Acquaviva delle Fonti

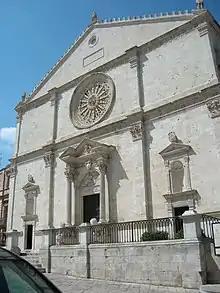
Cathedral of Sant'Eustachio martyr, main faceade

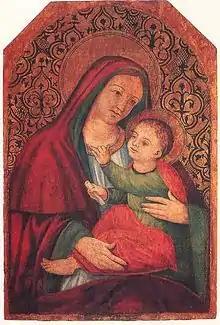
Madonna di Costantinopoli, icon attributed to Francesco Palvisino, 16th century.

The co-cathedral of Sant'Eustachio martyr was built in the 12th century by the Norman feudal lord Roberto Gurgulione. It was rebuilt and enlarged around the second half of the sixteenth century by Count Alberto Acquaviva d'Aragona and today retains the Renaissance style. The façade is divided into three orders: in the central one it is possible to admire the magnificent rose window with sixteen arms richly decorated. On the central portal with an interrupted cusp erected by Corinthian style columns resting on stone lions, there is represented God the Father, under whom there is the lunette with the bas-relief with the scene of the conversion of the Roman general Eustachio. Inside, the basilica-cathedral features polychrome marble decorations made in the nineteenth century by Monsignor Giandomenico Falconi in 1560. The crypt, still covered with polychrome marble and stucco on the vaults, has three altars: on the right one in marble dedicated to Saint Eustace and his family, in the center a silver one dedicated to the Blessed Sacrament and on the left, again in silver, one dedicated to the Blessed Virgin Mary of Constantinople, patron saint of Acquaviva. This last altar preserves a painting of the Madonna of Constantinople attributed to Francesco Palvisino and dated between 1540 and 1560.